Hardcore punk

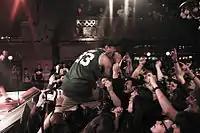
Singer Nuno Pereira performing at A Wilhelm Scream show

The early 1990s saw the pioneering of metalcore. One of the earliest metalcore scenes was that of Cleveland, Ohio, fronted by Integrity and Ringworm. Integrity's debut album "Those Who Fear Tomorrow " (1991) merged hardcore with apocalyptic lyrics and metal's guitar solos and chugging riffs to create one of the primeval albums in the genre. "Revolver" magazine writer Elis Enis stated that the album "influenced practically every breakdown that's been recorded since". Philadelphia's Starkweather and New Jersey's Rorschach were also early bands in the genre. In 1993, Earth Crisis released "Firestorm", one of the most influential songs in the genre. which ultimately popularised the militant vegan straight edge ethic and chug riffs. Soon after, the sound spread to Boston with Overcast and Converge and New York City with All Out War and Merauder.